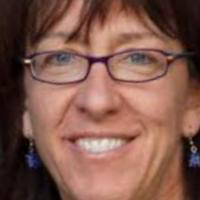
Age group: age 41-55